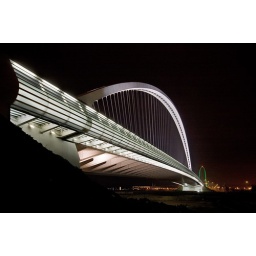
Ponte di Calatrava in RE - spalla [Calatrava bridge at a local highway exit - shoulder]